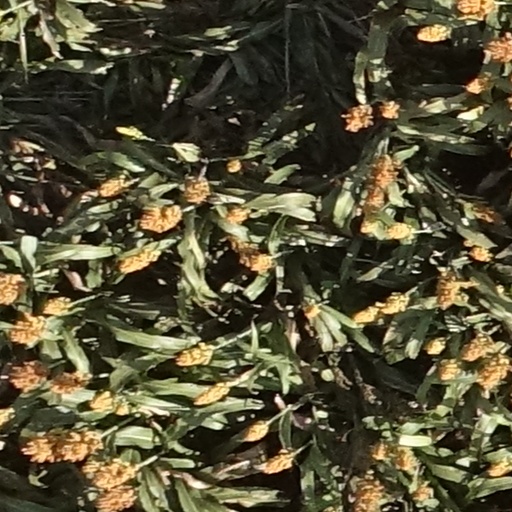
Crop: sorghum